Auckland isthmus

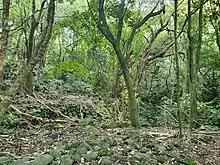
Almorah Rock Forest, an ecosystem that once covered much of the Auckland isthmus (pictured: lava rock forest remnant at Withiel Thomas Reserve, Newmarket)

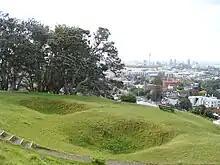
Kūmara (sweet potato) was widely grown on the isthmus during the pre-European period, and stored in "rua kūmara" (storehouses) (pictured: storehouse pit remnants on Ōhinerau)

The isthmus is formed from sections of Early Miocene Waitemata Group marine sedimentary rock, with Quaternary volcanic rock from geologically recent volcanic eruptions and lava flows. Approximately 23 million years ago, tectonic forces between the Pacific Plate and Australian Plate pushed the Auckland isthmus and surrounding areas to depths of 2,000-3,000 metres under sea-level. This formed a wide sedimentary basin, sheltered by the large Waitākere Volcano to the west. The Waitemata Group sedimentary rocks were formed by eroding deposits from the Northland Peninsula, then an uplifted island. As tectonic forces changed, the begin was uplifted approximately 17 million years ago.